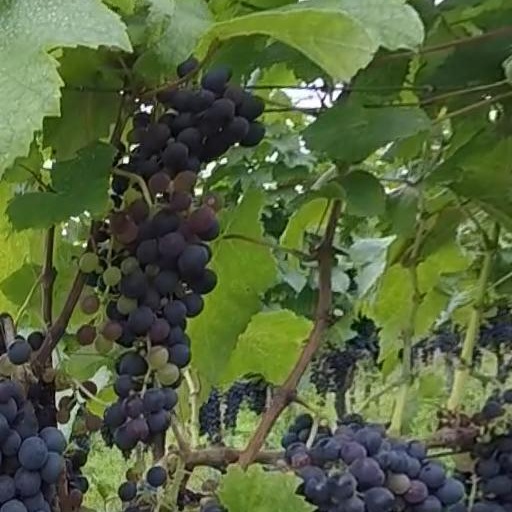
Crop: grape